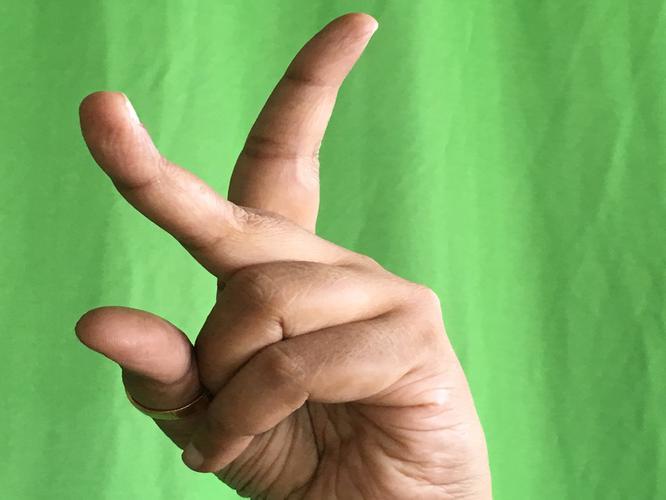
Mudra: Katrimukha
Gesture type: single_hand